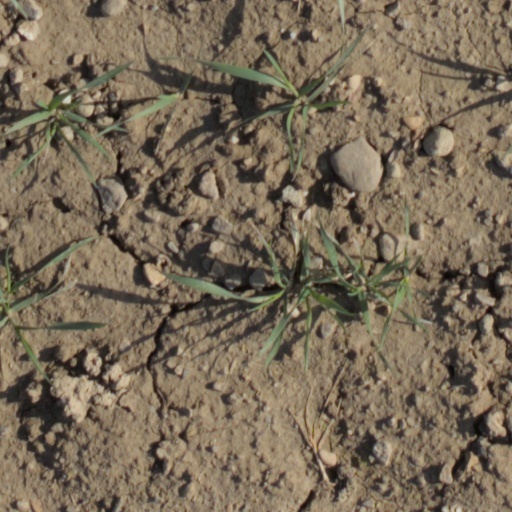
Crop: wheat